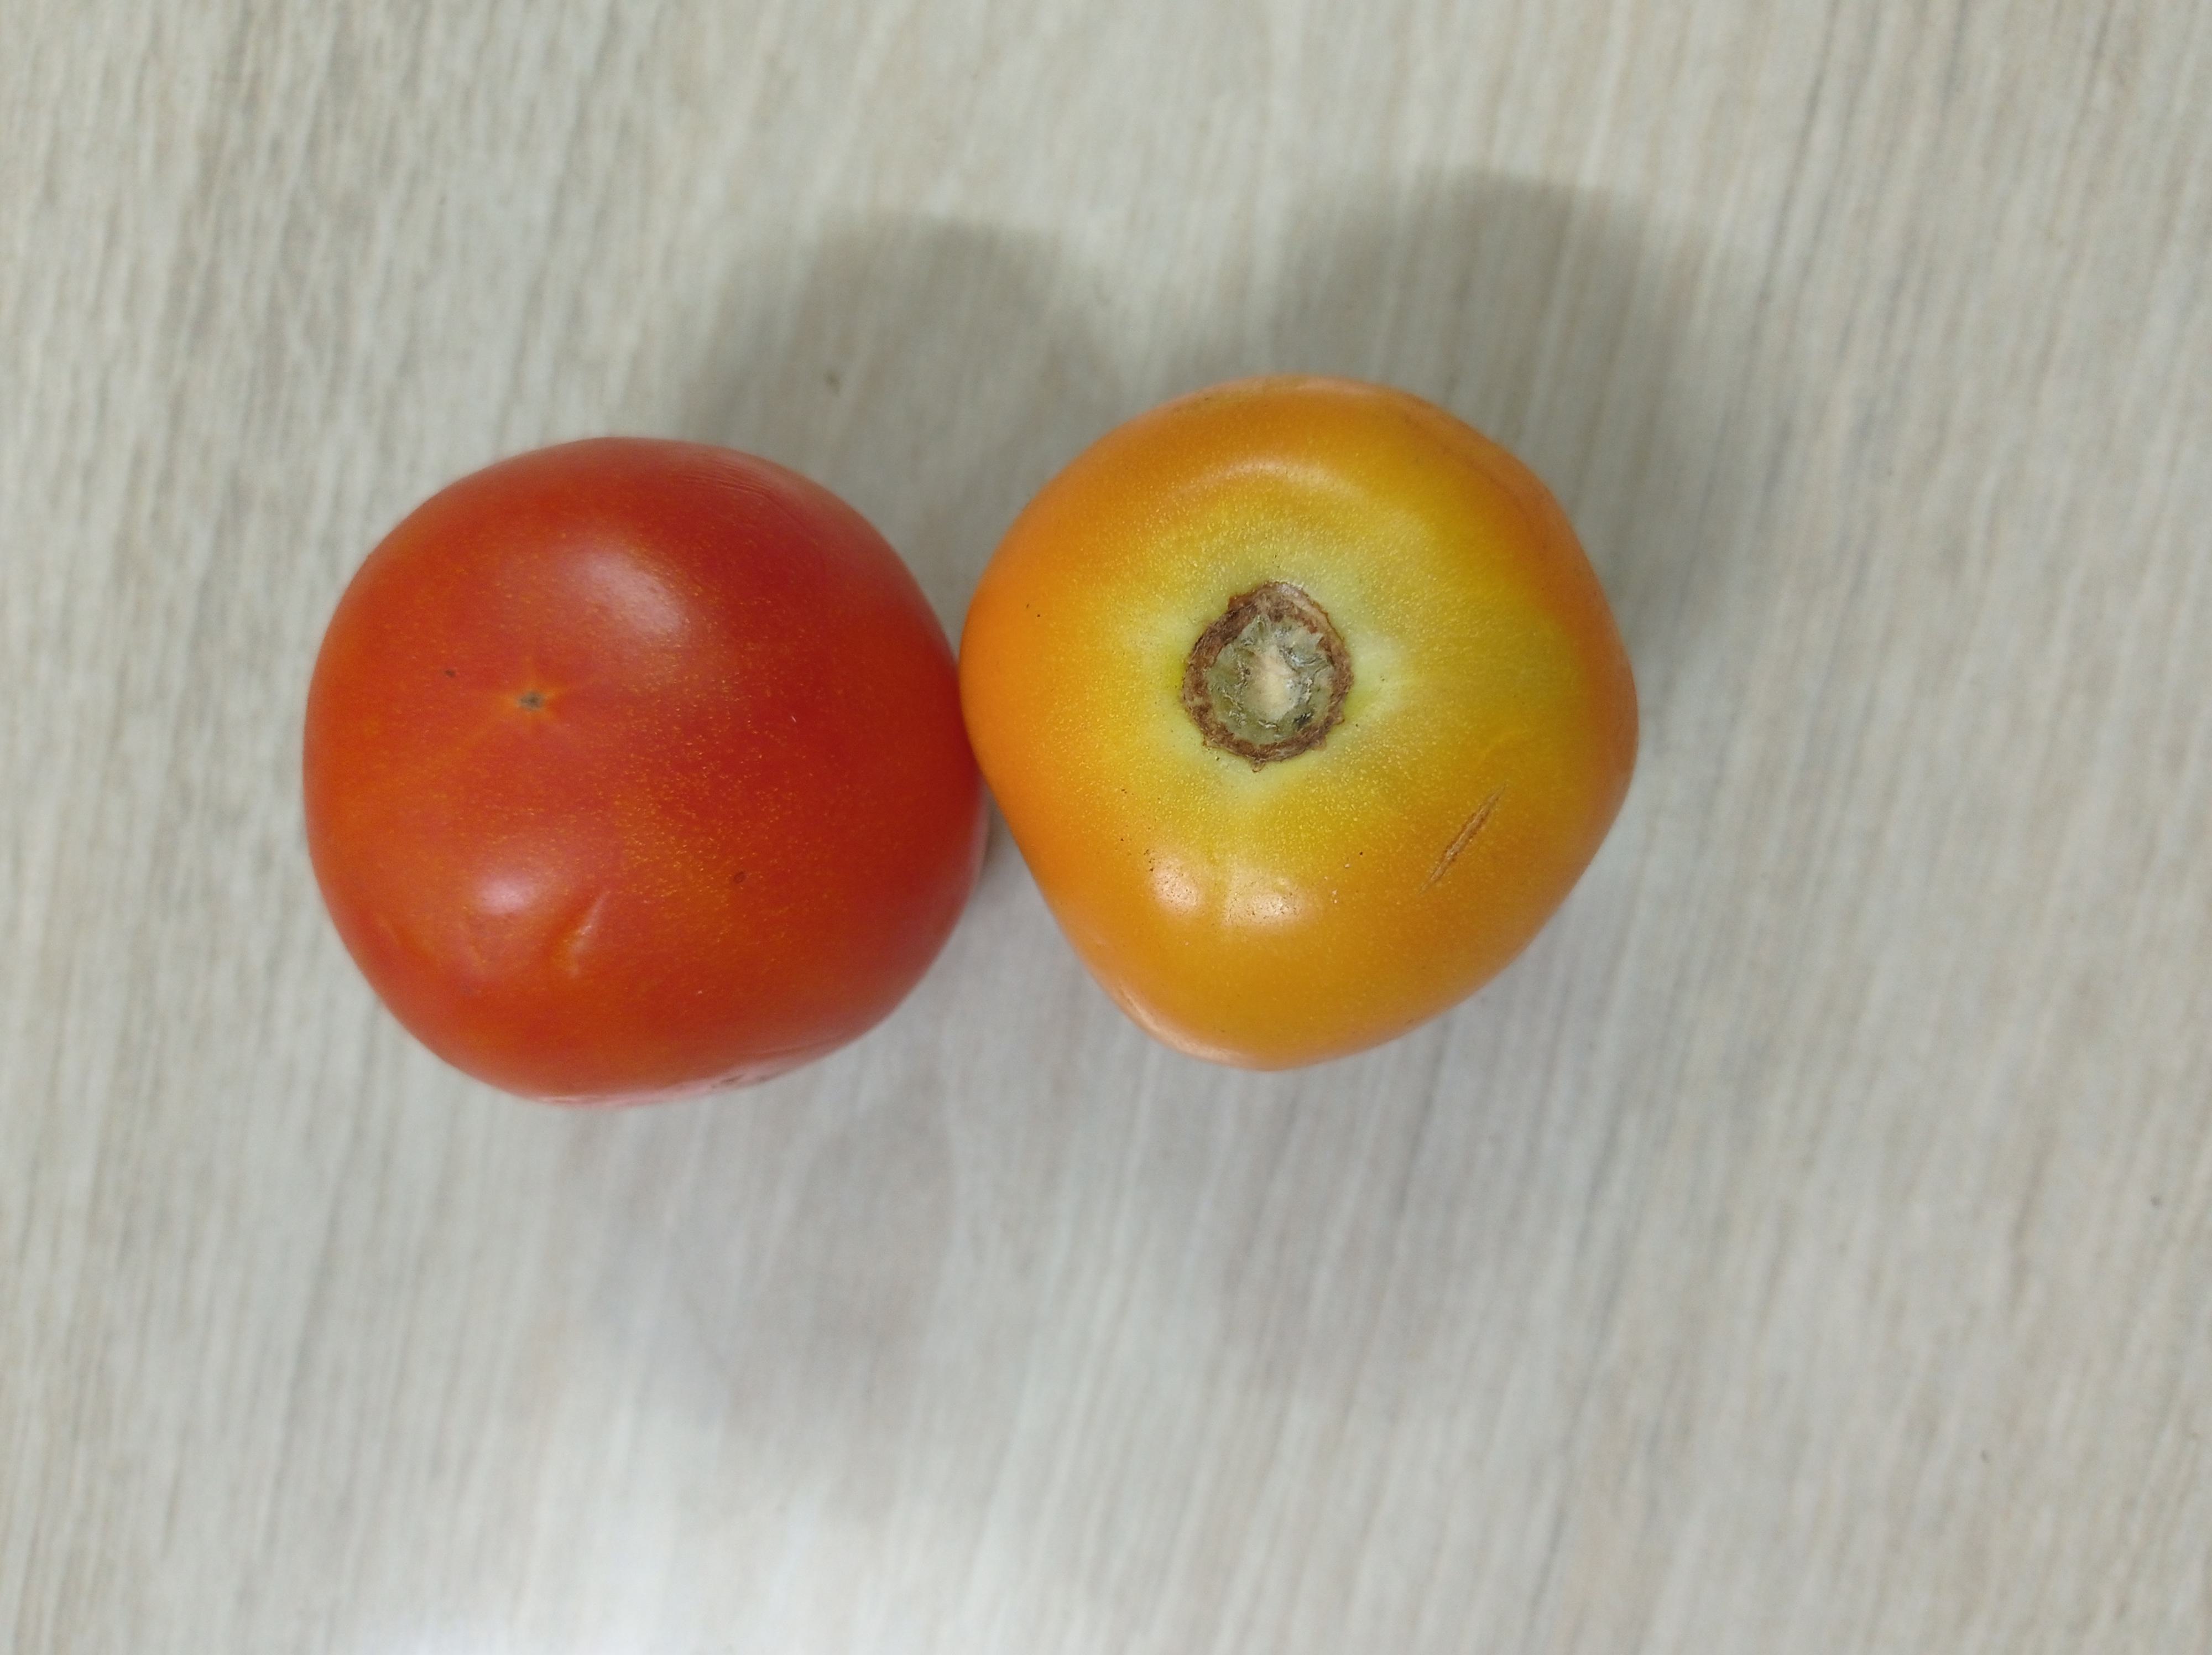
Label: Fresh